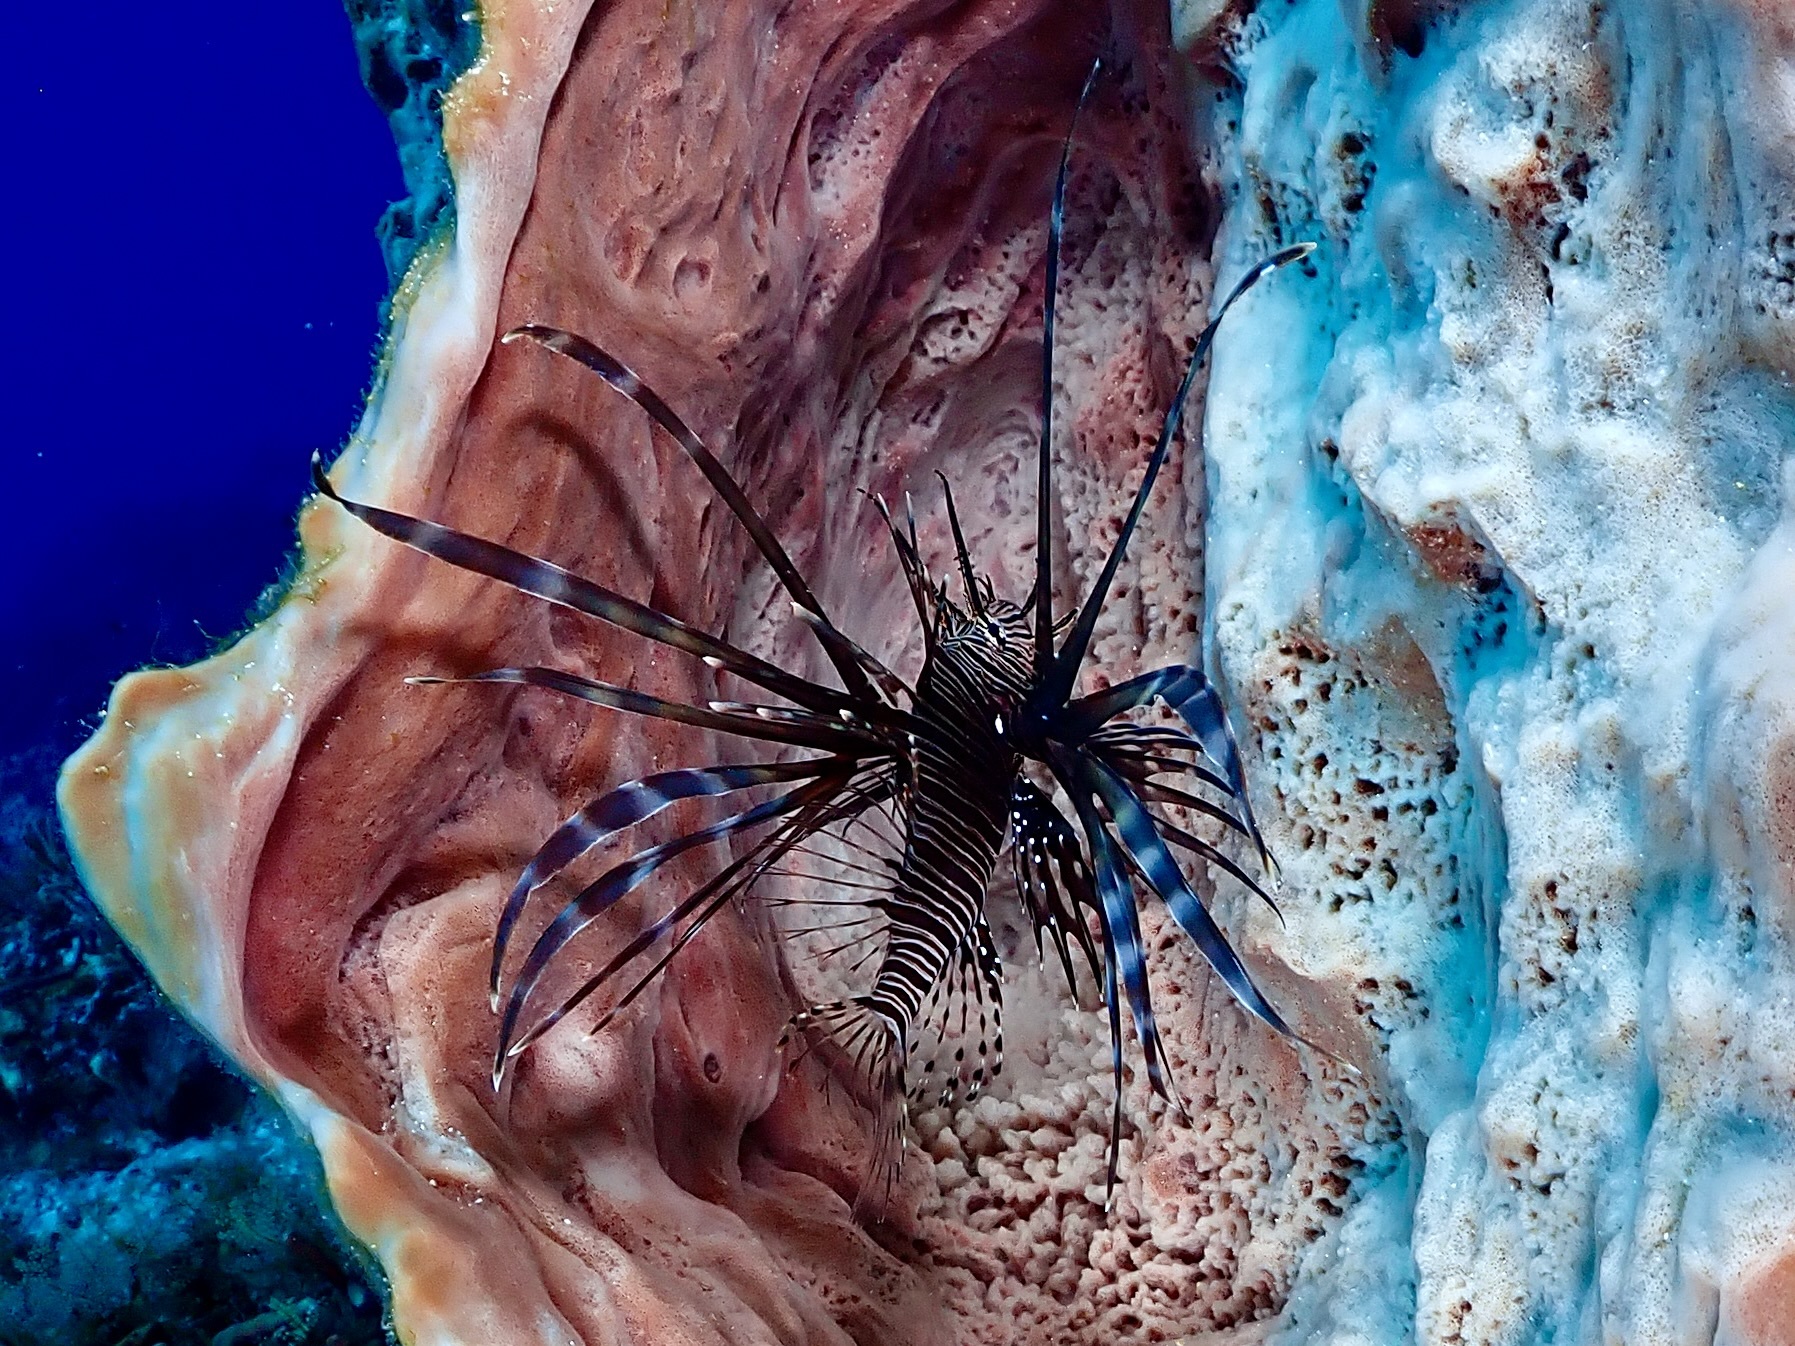
Pterois volitans (Red Lionfish)